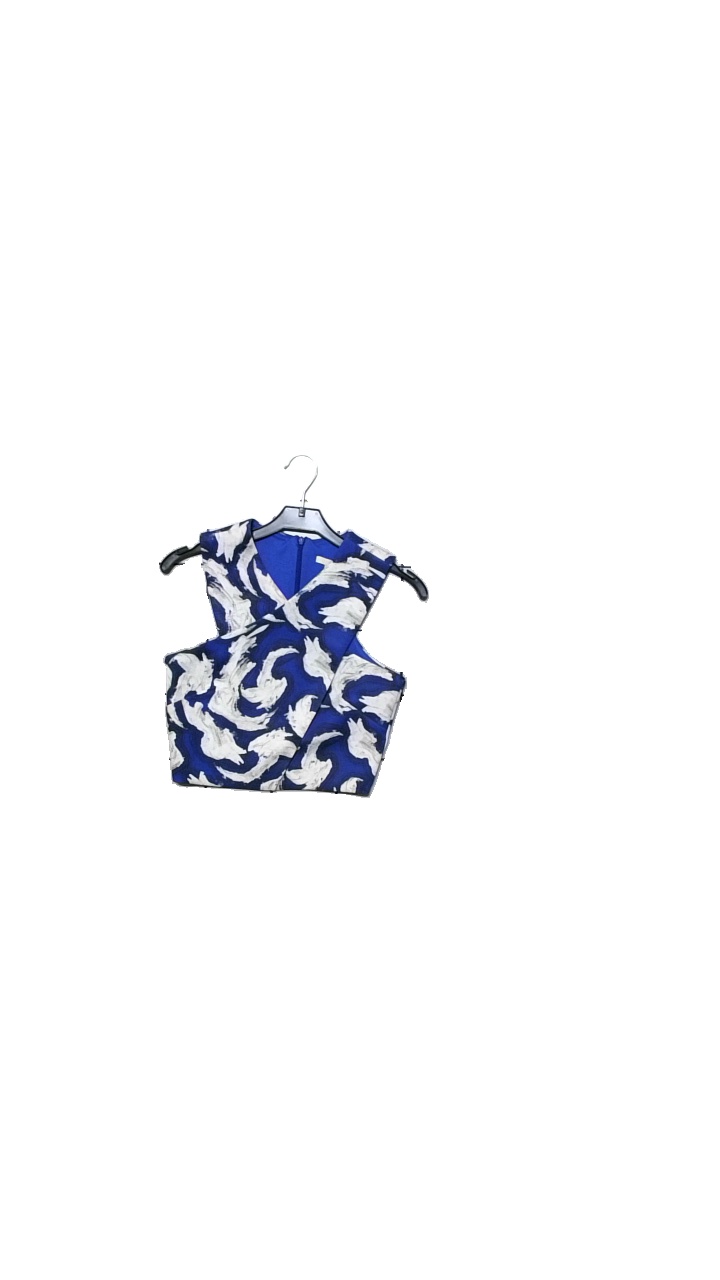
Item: Top (Ladies)
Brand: H&m
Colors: Blue, White
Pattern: Other
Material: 93% polyester, 7% elastane. 100% polyester
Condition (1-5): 5
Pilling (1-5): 5
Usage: Reuse
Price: <50